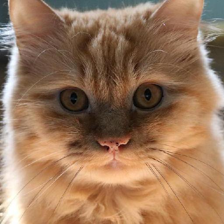
Label: animals